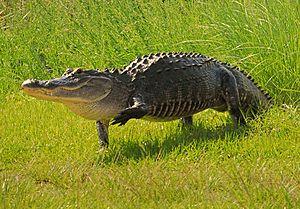
La faune des États-Unis d'Amérique est constituée de tous les animaux vivant dans les 48 États américains contigus et dans les mers et îles environnantes, dans l'archipel hawaïen, en Alaska dans l'Arctique et dans plusieurs territoires insulaires du Pacifique et des Caraïbes. Les États-Unis abritent de nombreuses espèces endémiques qui ne se trouvent nulle part ailleurs sur Terre. Avec la majeure partie du continent nord-américain, les États-Unis se trouvent dans les zones fauniques néarctique, néotropique et océanique et partagent une grande partie de leur flore et de leur faune avec le reste du supercontinent américain.